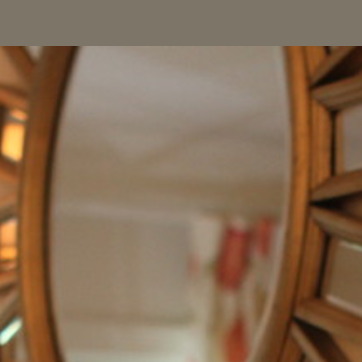
Material: mirror